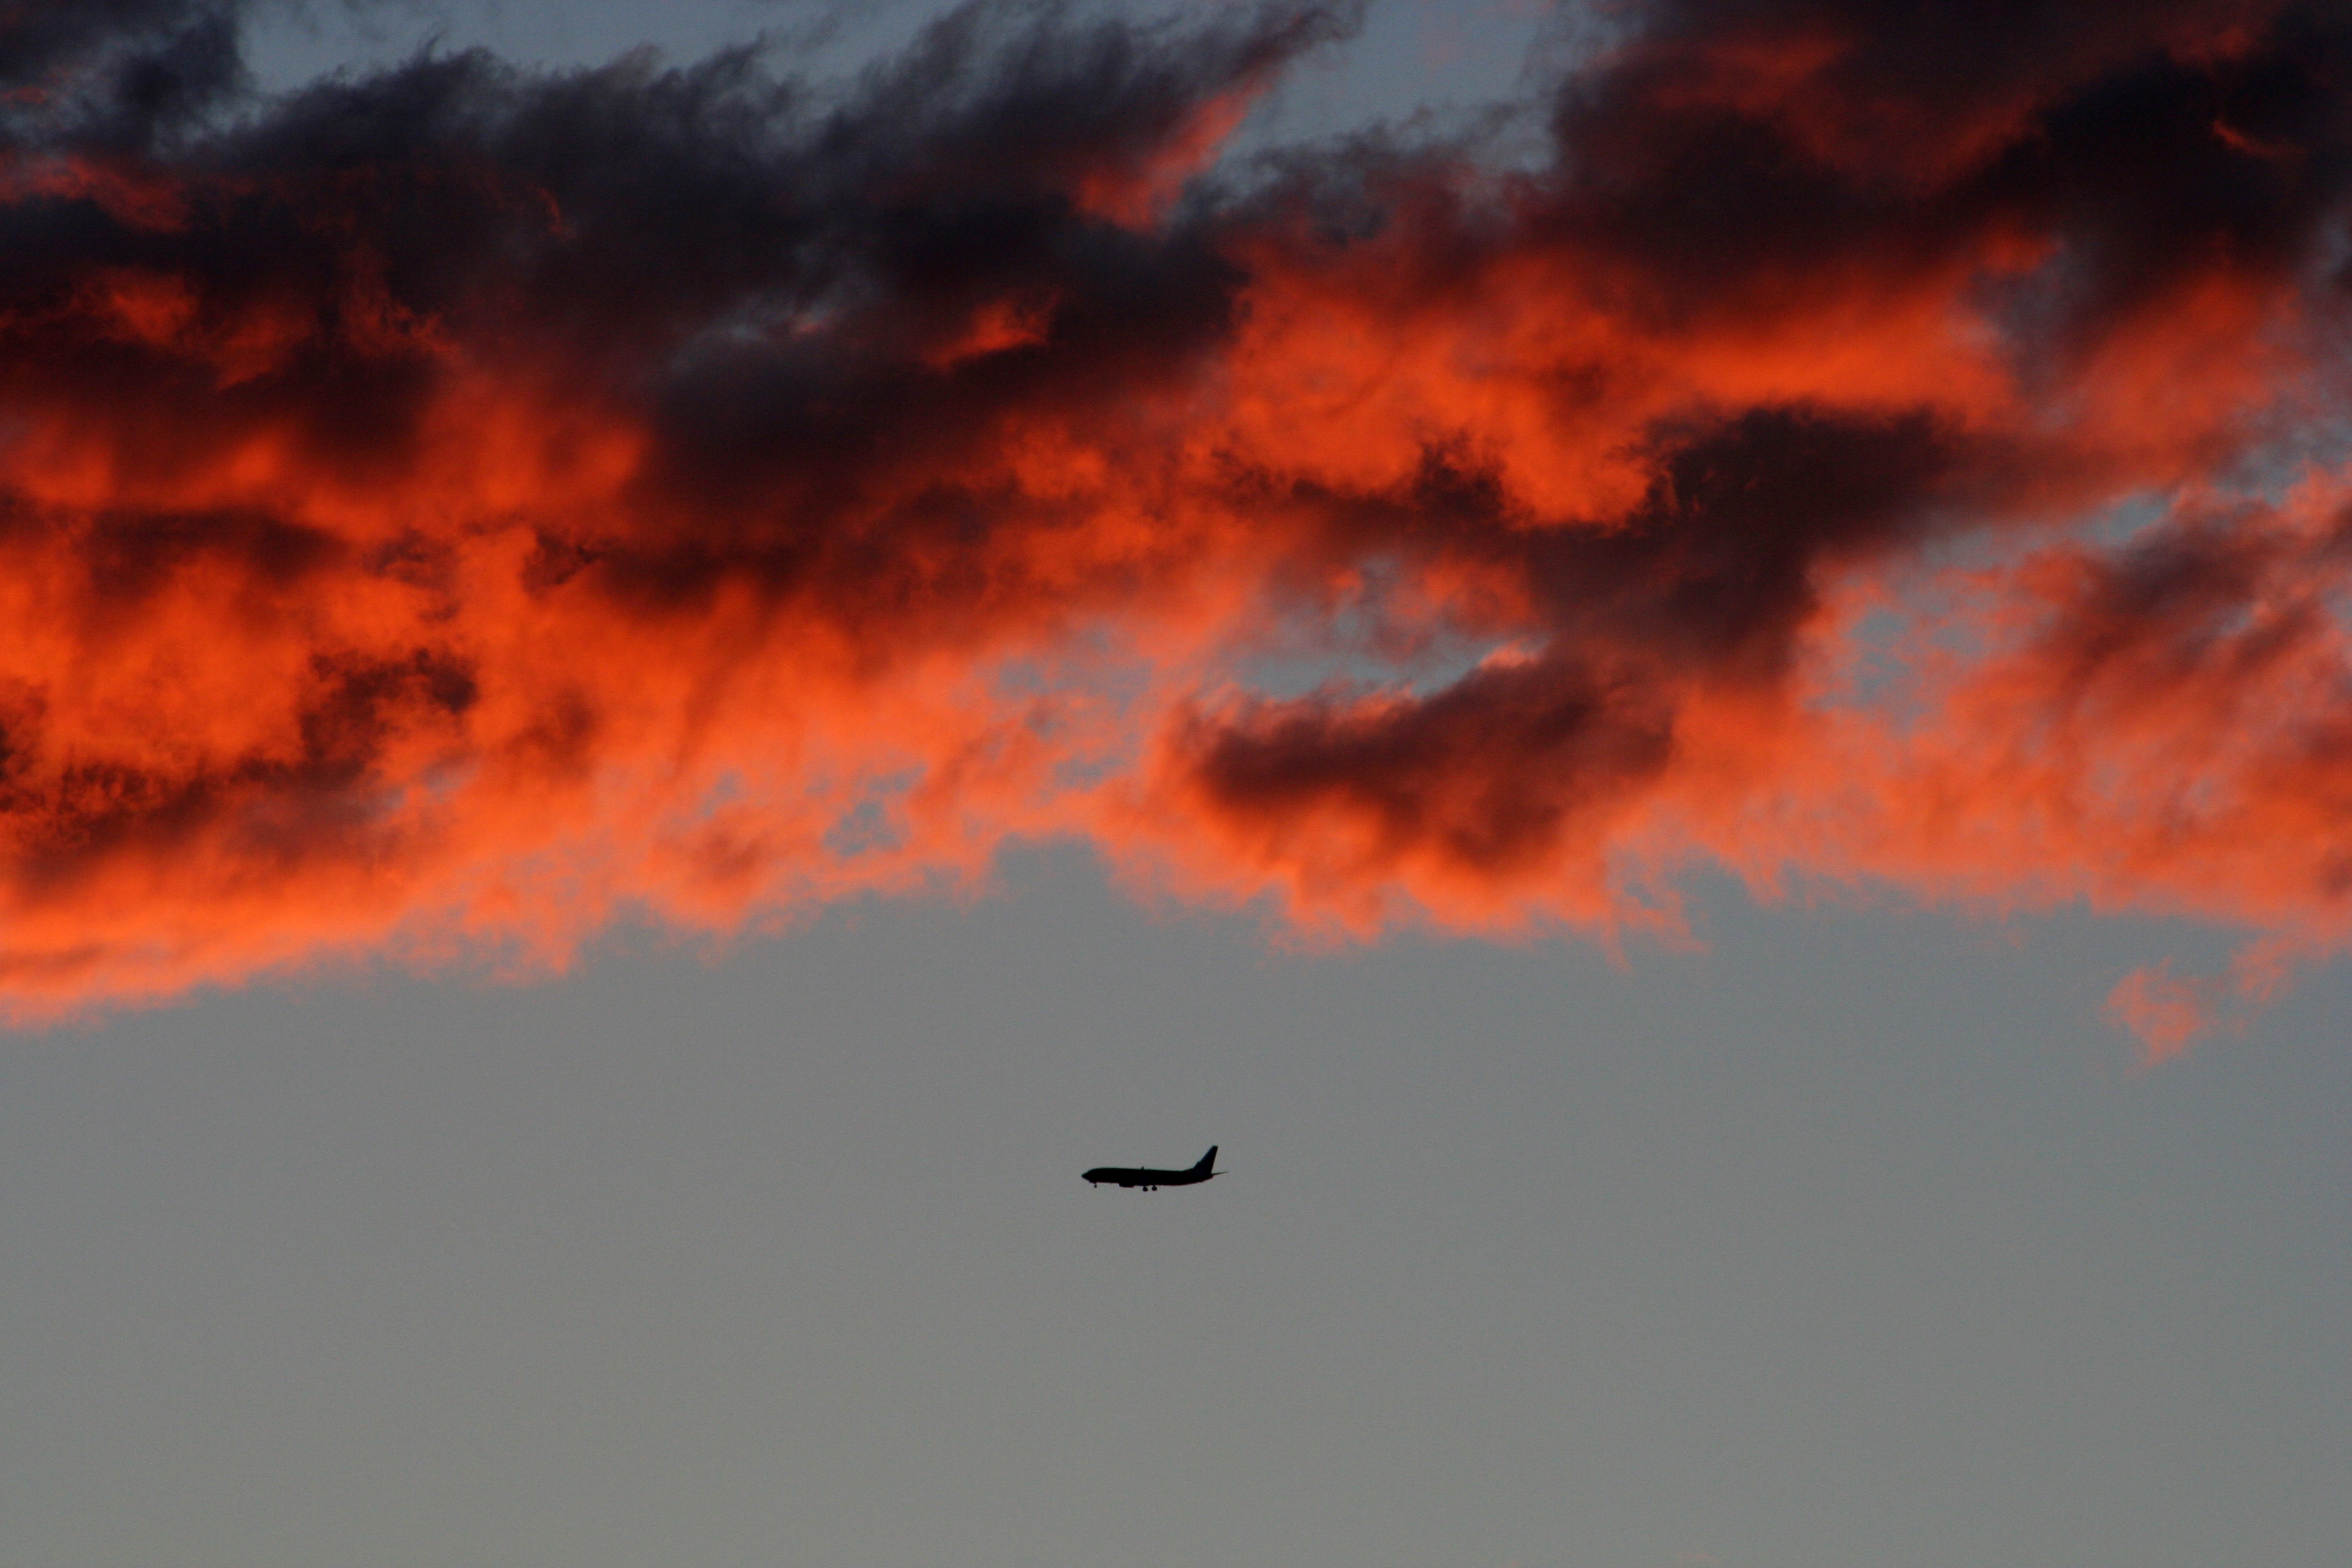
horizon, cloud, sky, sunrise, sunset, dawn, atmosphere, flying, plane, dusk, flight, aeroplane, afterglow, meteorological phenomenon, atmosphere of earth, geological phenomenon, red sky at morning